Japanese idol

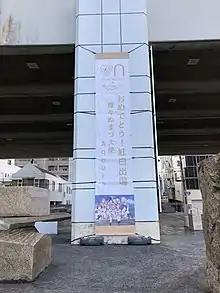
A banner posted at Numazu City Hall celebrates the fictional idol group Aqours, from the anime series "Love Live! Sunshine!!", for being accepted as a participating performer in the 2018 "Kōhaku Uta Gassen".

A notable trait of idols that sets them apart from typical celebrities is their relationship with fans, and they are marketed intentionally by talent agencies to have a high emotional connection with their consumer fan base. Fans are built as active supporters into the narrative of the idol's journey to become a professional entertainer, not only to appearance or performance but to the sense of shared journey and personal development that idols embody. Fans may view them as siblings, daughters/sons, or girl/boy next door types due to how easily they can relate to the public. One documented example are fans of female idols, typically consisting of men from 30 to 40 years of age, who seek interactions with them as a way of having a long-term relationship without the prospect of supporting a family or dealing with awkwardness outside of a controlled environment. The idol fan culture idealizes the idea of , where vulnerability is seen as an attractive trait.